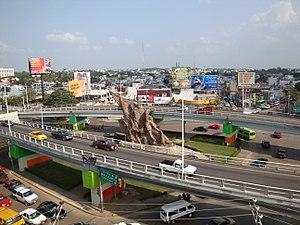
L'État de Tabasco est un État situé dans le sud-est du Mexique, sur le golfe du Mexique. Entouré par les États de Veracruz, de Chiapas et de Campeche, ainsi que par le Guatemala, il est peuplé de 2,238 millions d'habitants, et a une superficie de 25 267 km². L'État est divisé en 17 municipalités, sa capitale est Villahermosa.